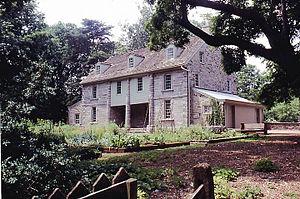
Le Bartram's Garden est le plus ancien jardin botanique d'Amérique du Nord encore existant aujourd'hui. Il est situé à Philadelphie en Pennsylvanie.